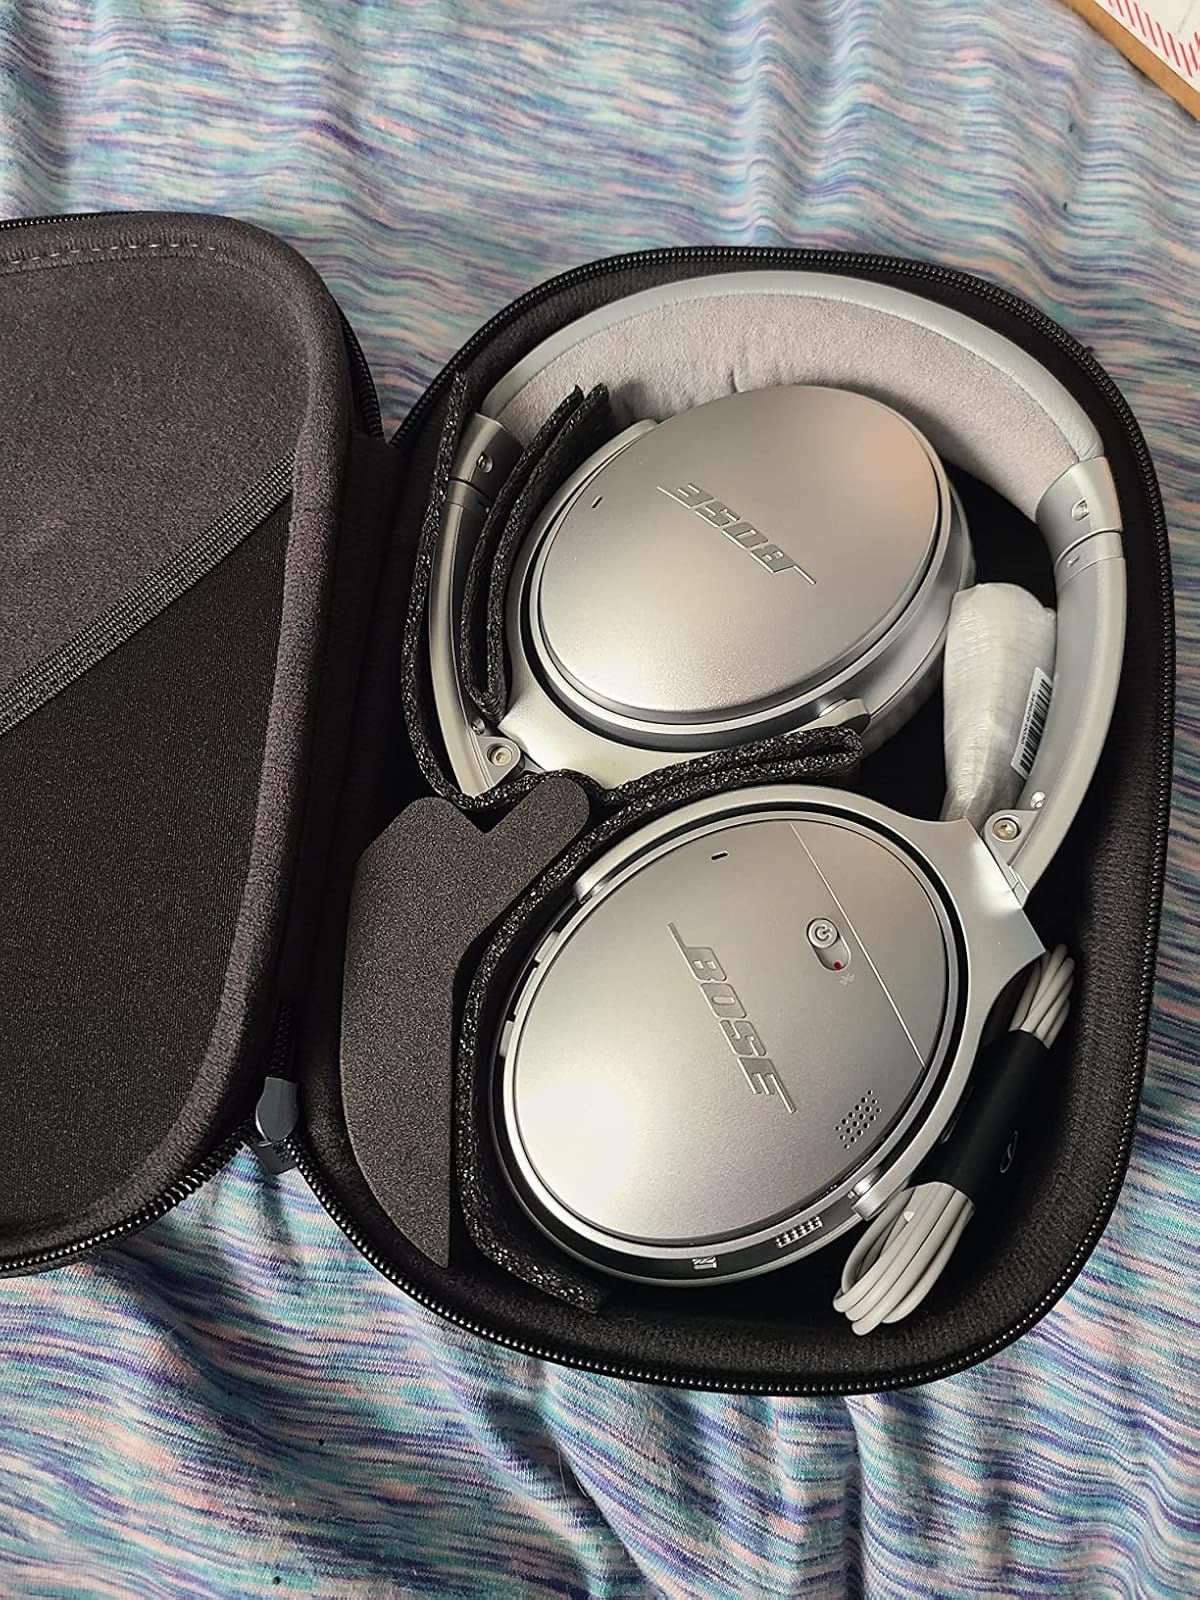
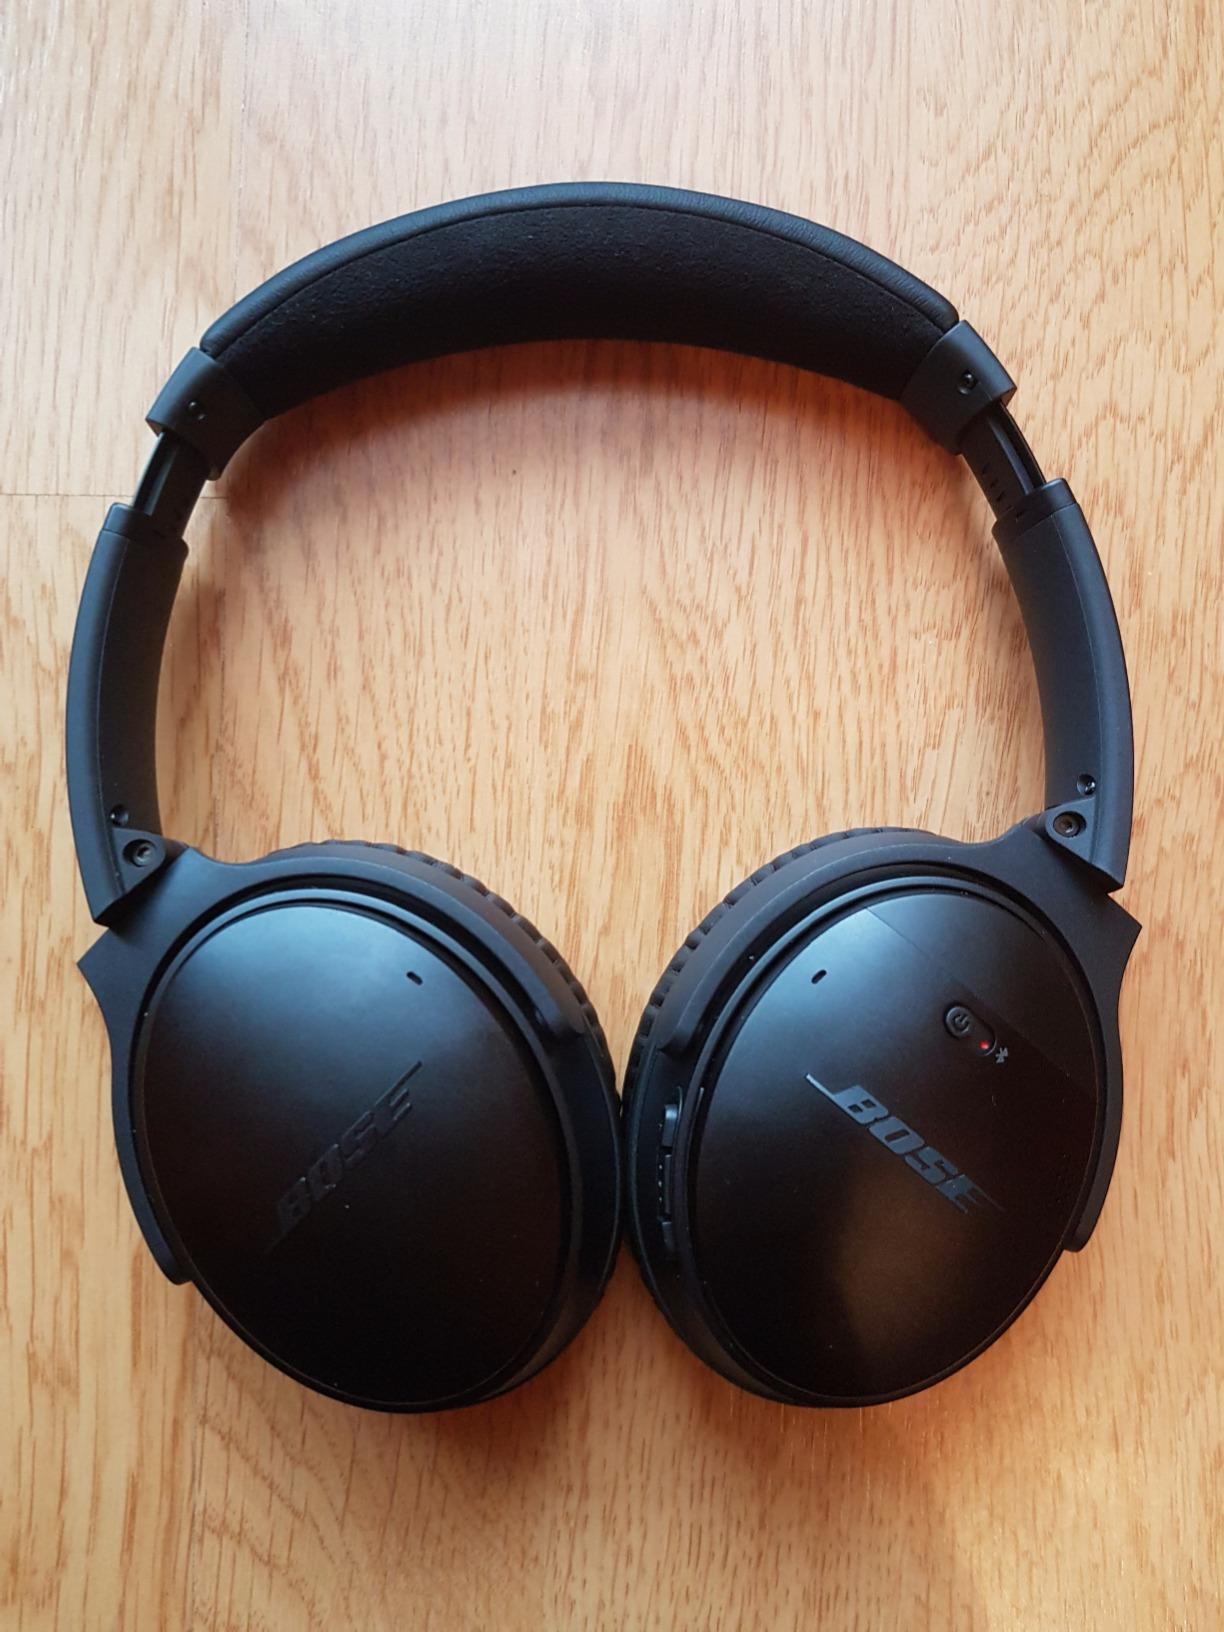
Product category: headphones
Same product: no